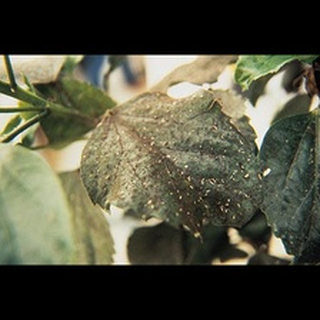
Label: wheat_mite